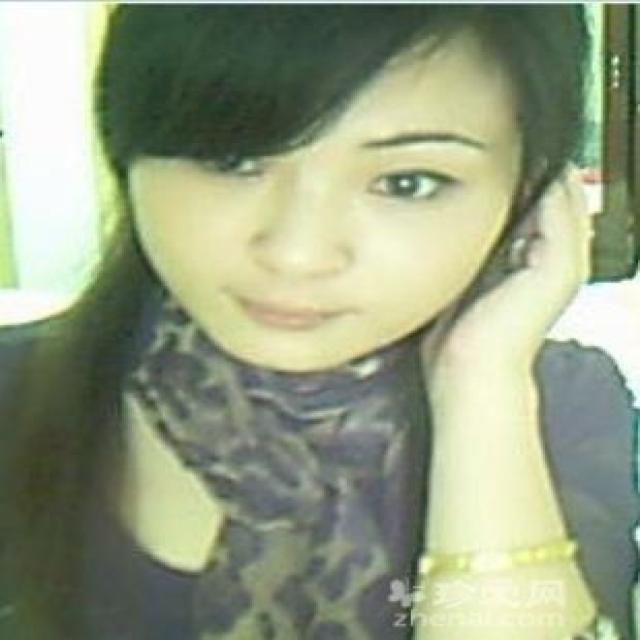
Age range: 21-44